Alvingham Priory

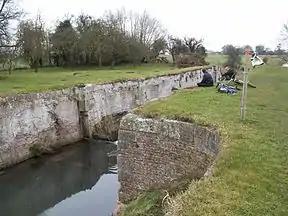
Remains of a lock at Alvingham

Alvingham Priory was located until its dissolution in Alvingham village. The village is mentioned in the "Domesday Book" ("Aluingeham", meaning "Homestead of the Ælfingas (the tribe of Ælf)".).